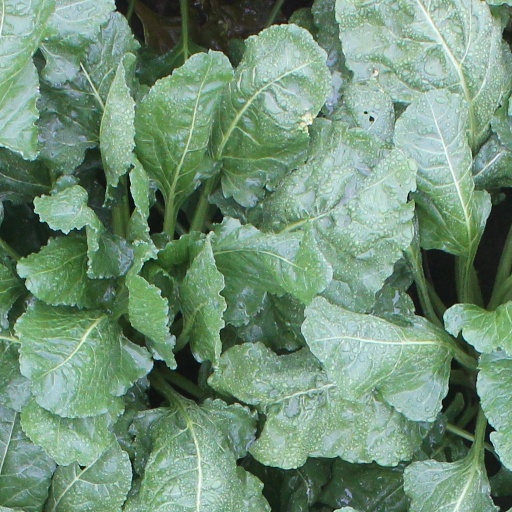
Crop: sugar beet